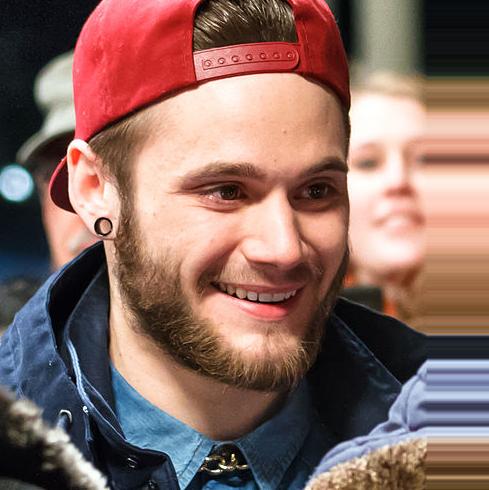
Age: 22